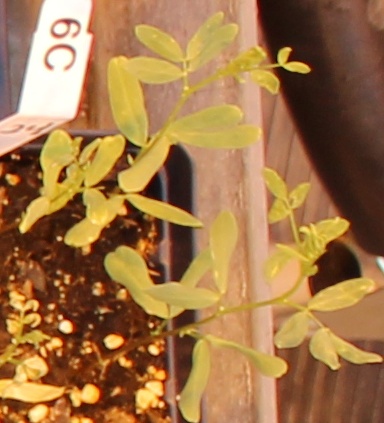
Label: Lentil